Campaign of Danture

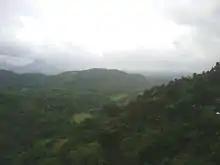
Looking down from the Balana pass

The Kandyan kingdom, comprising five divisions surrounding the capital, Kandy (also known as Senkadagalapura), is situated on a plateau 1500 feet (450 m) above sea level, largely surrounded by an impregnable mountain wall. The only access to the central plateau was through gaps in the mountains. Of these passes, the most important was the Balana pass, the one closest to Colombo, which was called "the door to the Kandy Realm". It was steep and difficult to traverse, and during wartime the usual paths were obstructed with felled trees and "elephant thorn" (Acacia tomentosa). Invading armies often required scaling ladders to climb near-perpendicular rocks. The Kandyans, using this terrain to their advantage, fortified the pass with felled trees and stockades mounted with cannon. At the summit of the Balana pass a fortalice functioned as a lookout post that could give early warning of an approaching enemy (hence the name "Balana", which means "lookout"). Sentinels gave warning signals by blowing a conch shell; alarms were relayed to inland hills at Diyakelinavella and Gannoruwa.